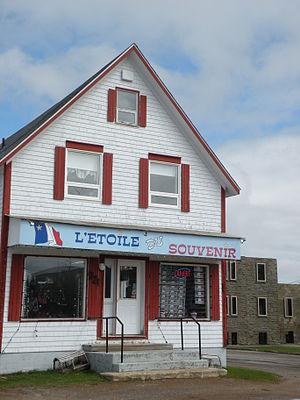
Le premier siège-social des Caisses populaires acadiennes à Caraquet, au Nouveau-Brunswick (Canada). L'édifice abrite désormais une boutique de souvenirs.
Liste des lieux patrimoniaux du comté de Gloucester au Nouveau-Brunswick inscrit au répertoire des lieux patrimoniaux du Canada, qu'ils soient de niveau provincial, fédéral ou local.
UNI Coopération financière est la marque de commerce des Caisses populaires acadiennes, un regroupement de caisses populaires néo-brunswickoises, présent principalement en région acadienne et dont le siège social est situé à Caraquet.
La ville de Caraquet, au Nouveau-Brunswick, possède de nombreux sites historiques.